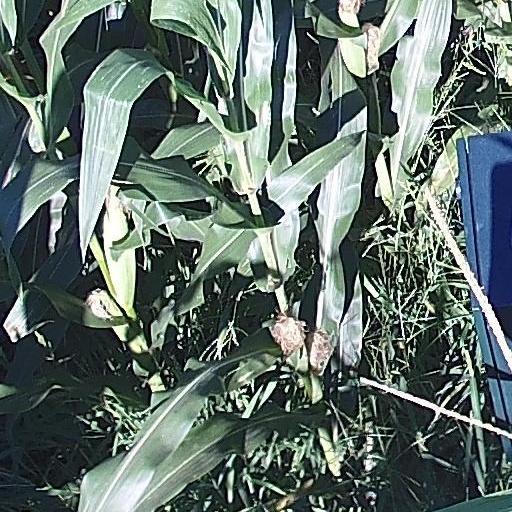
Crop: maize; corn